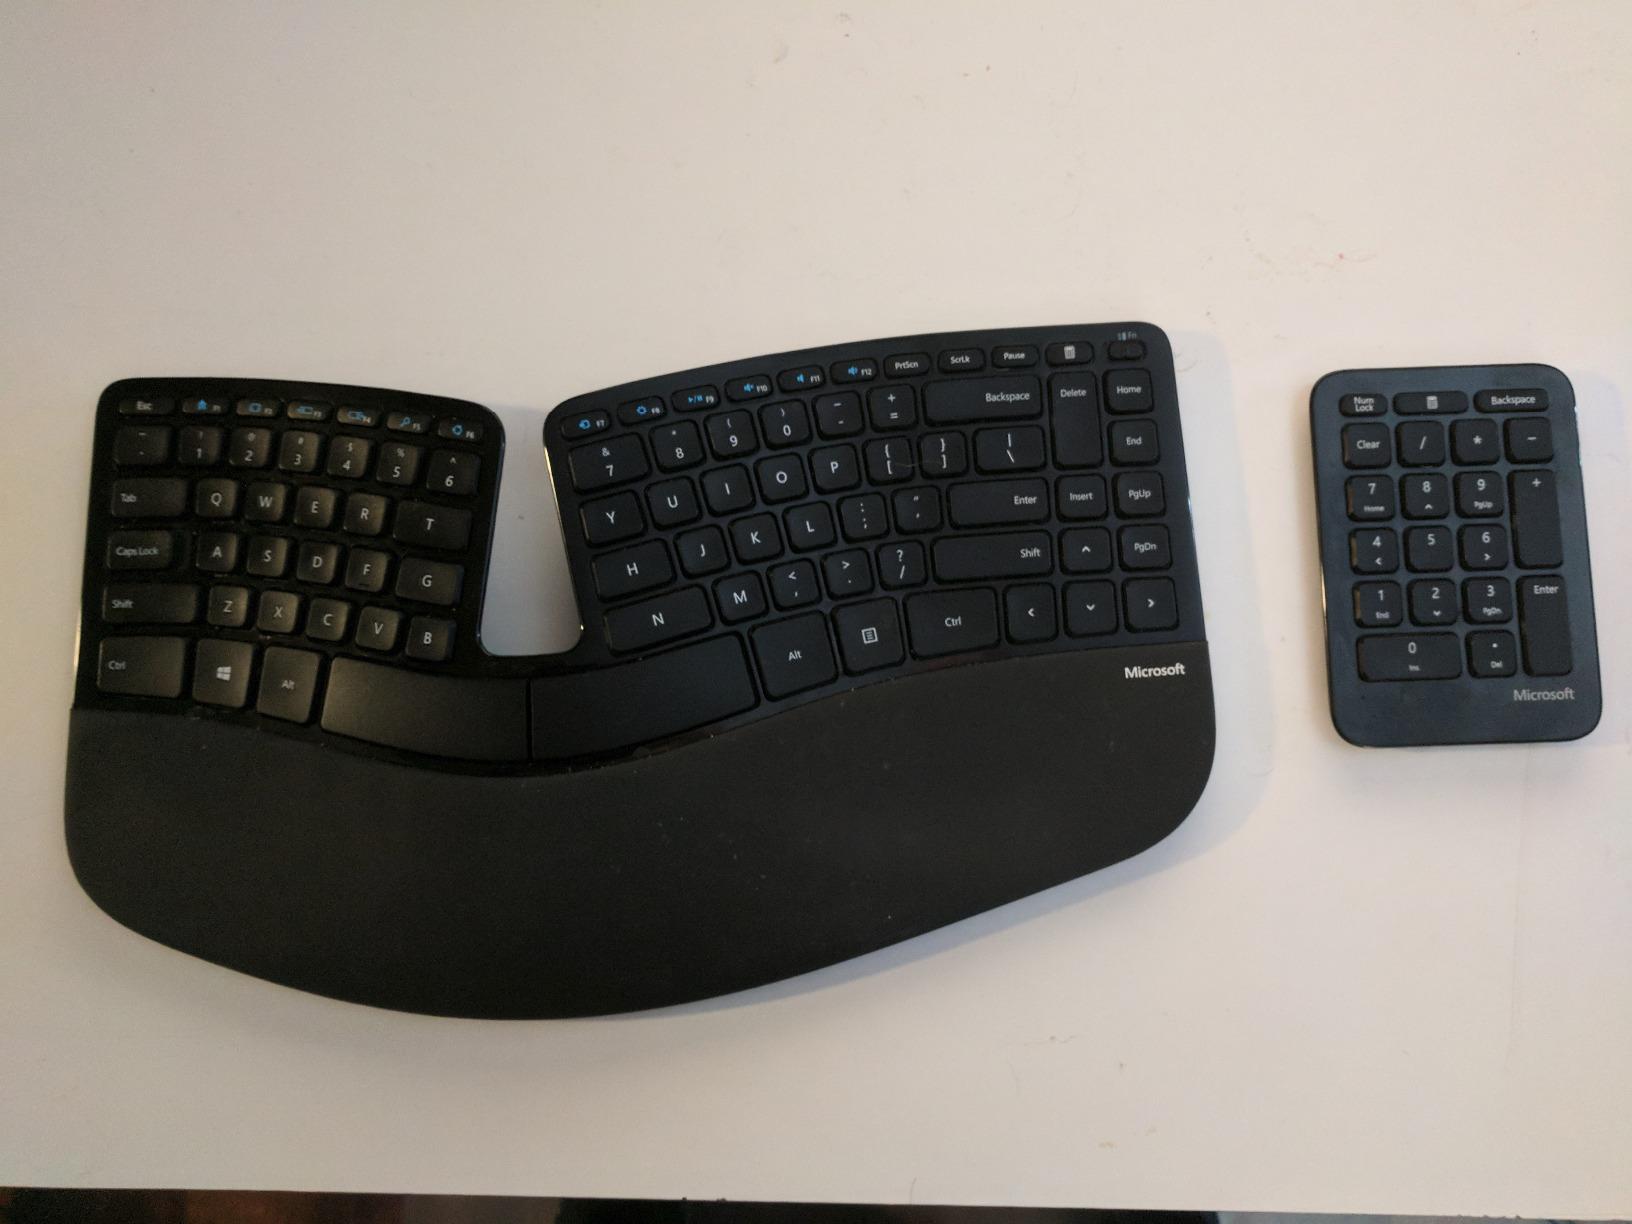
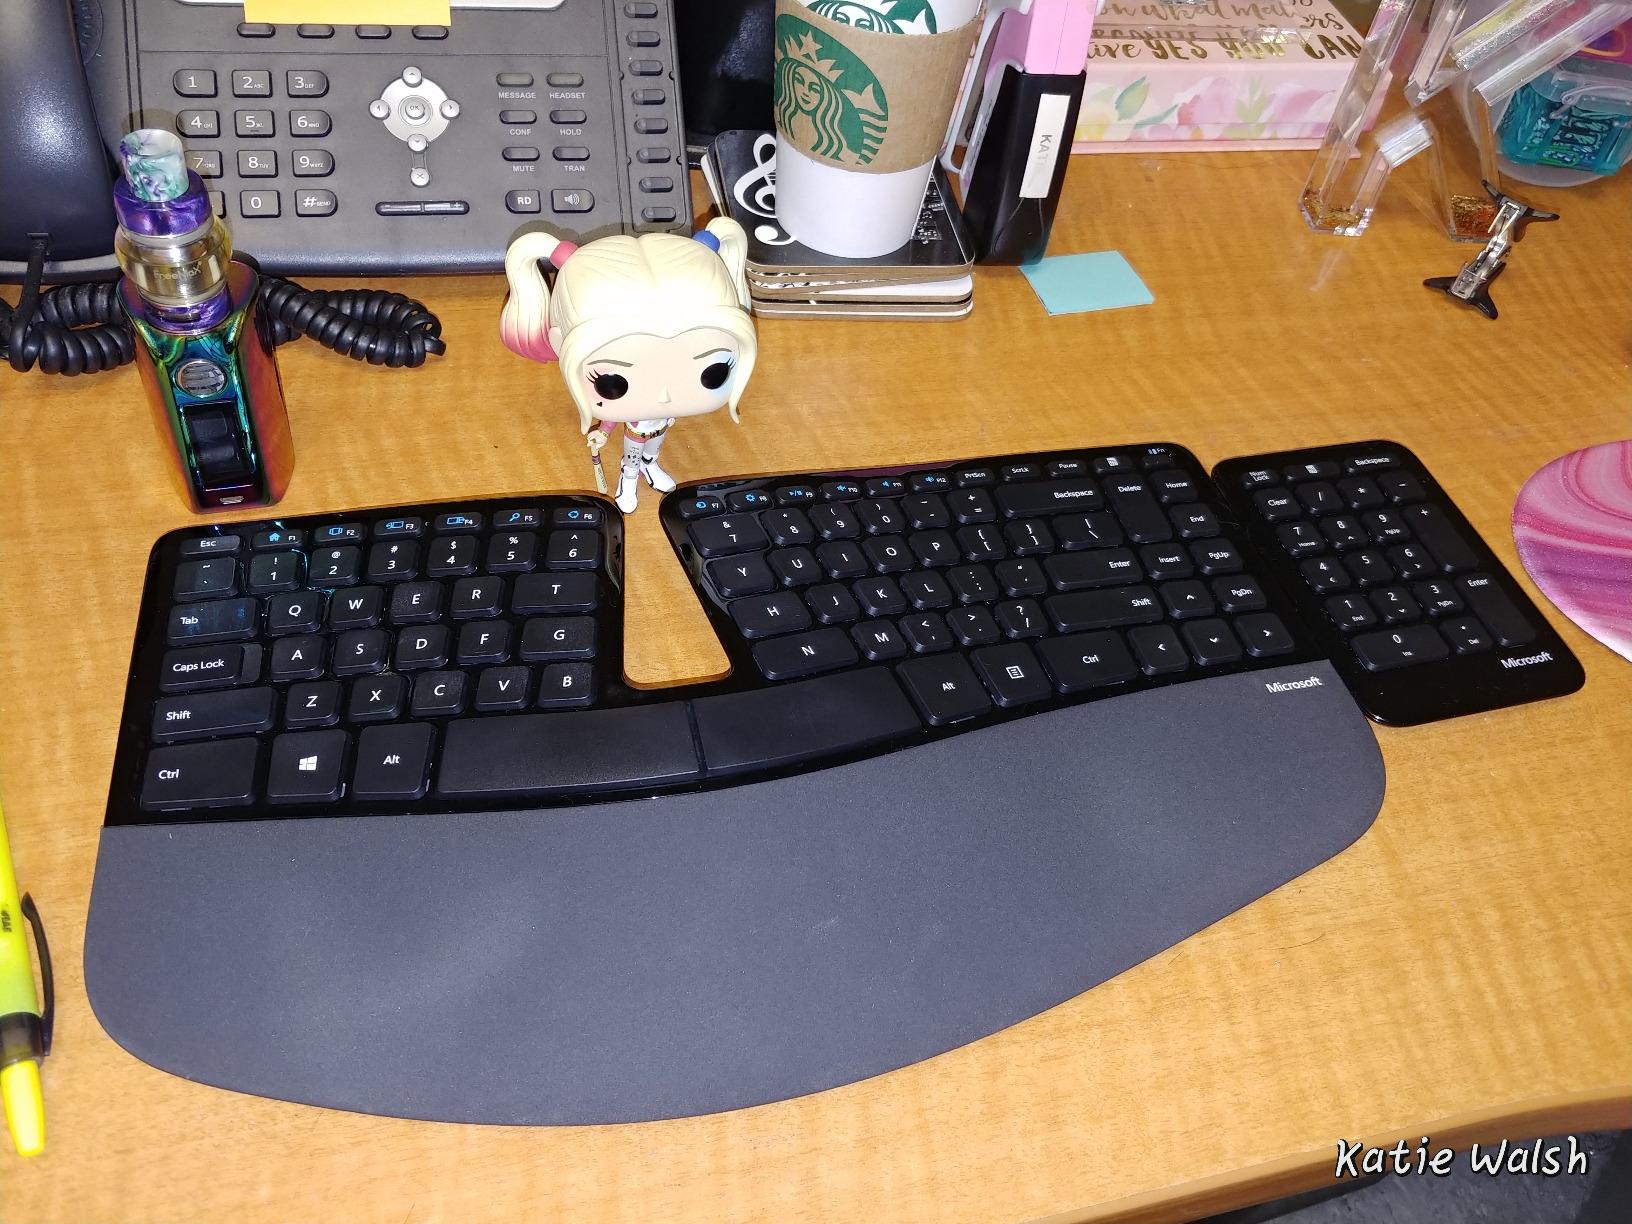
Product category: keyboard
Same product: yes